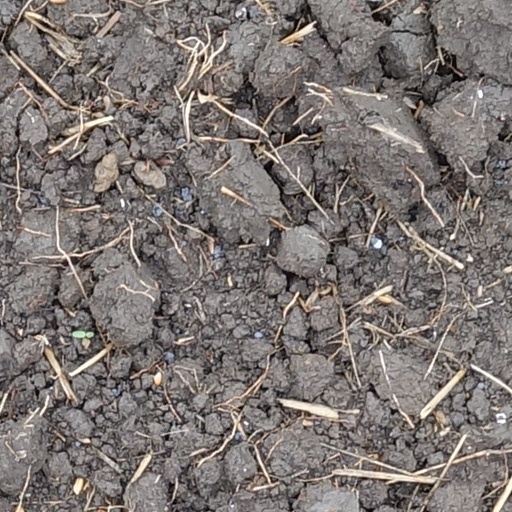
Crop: wheat